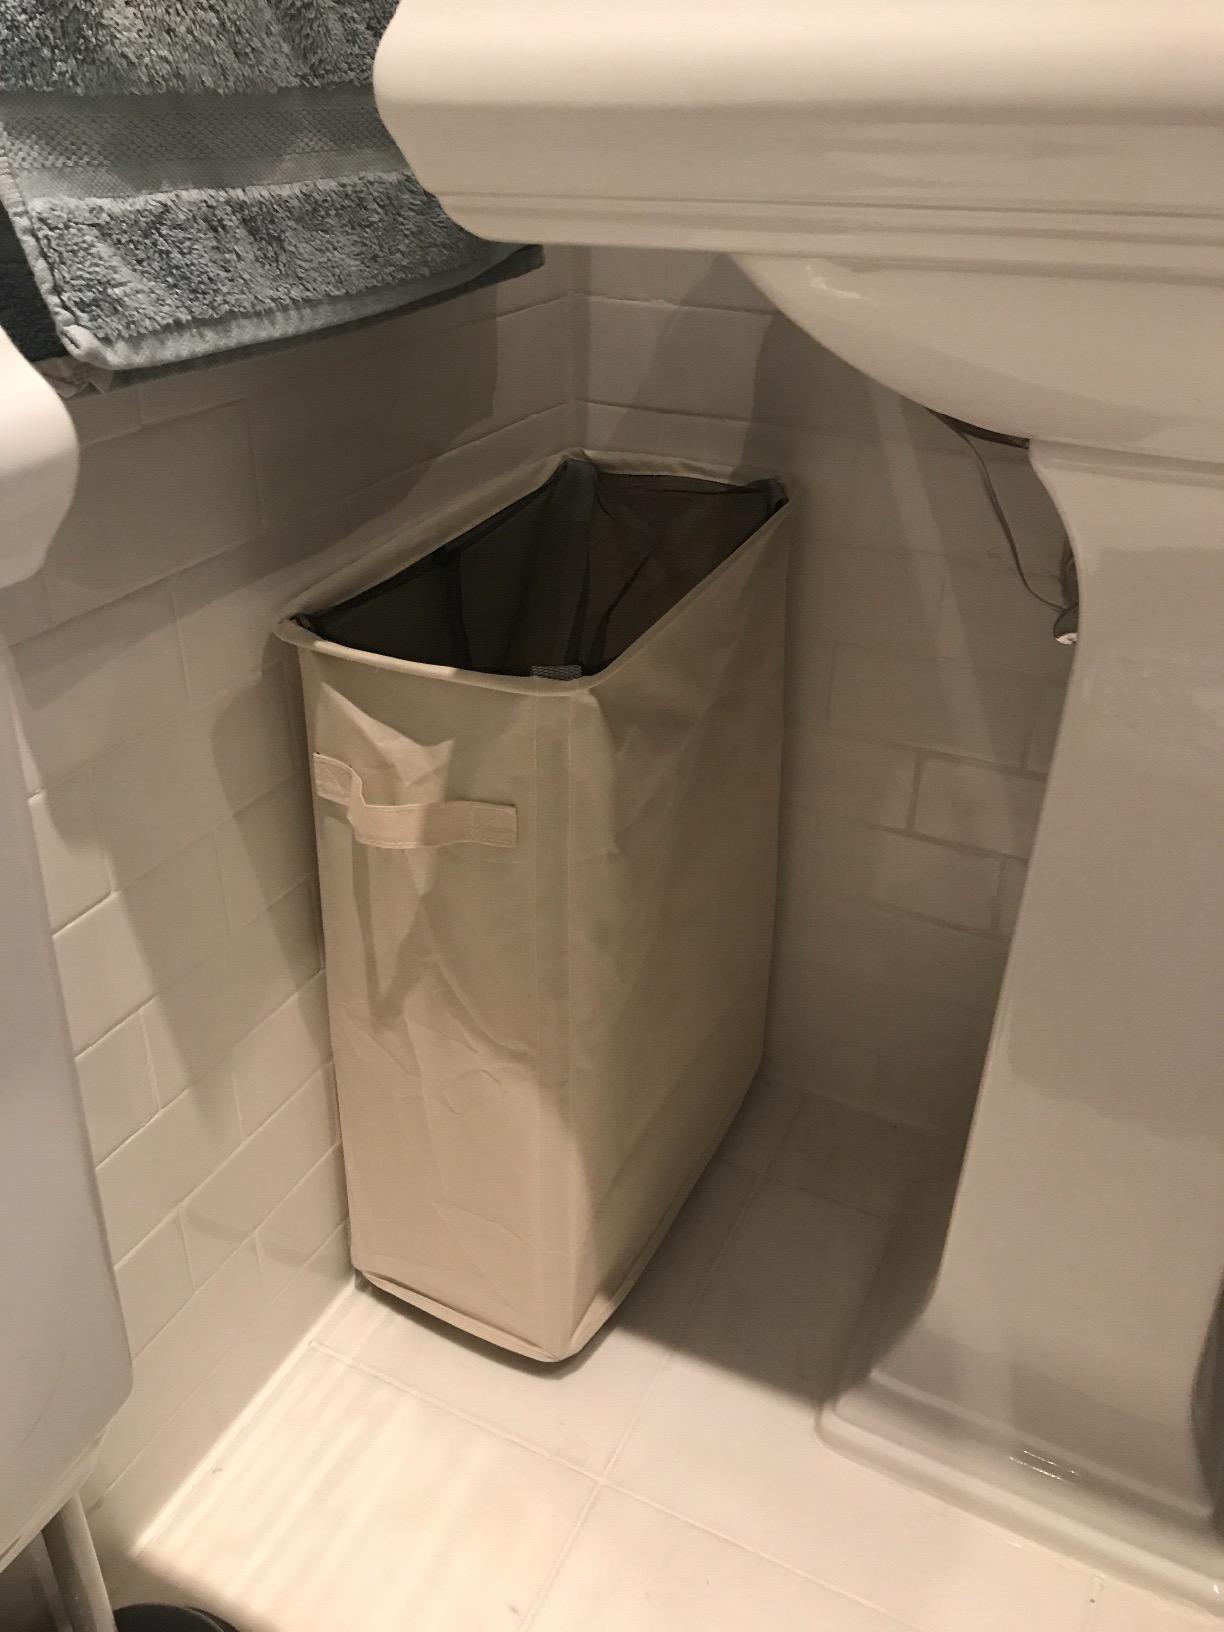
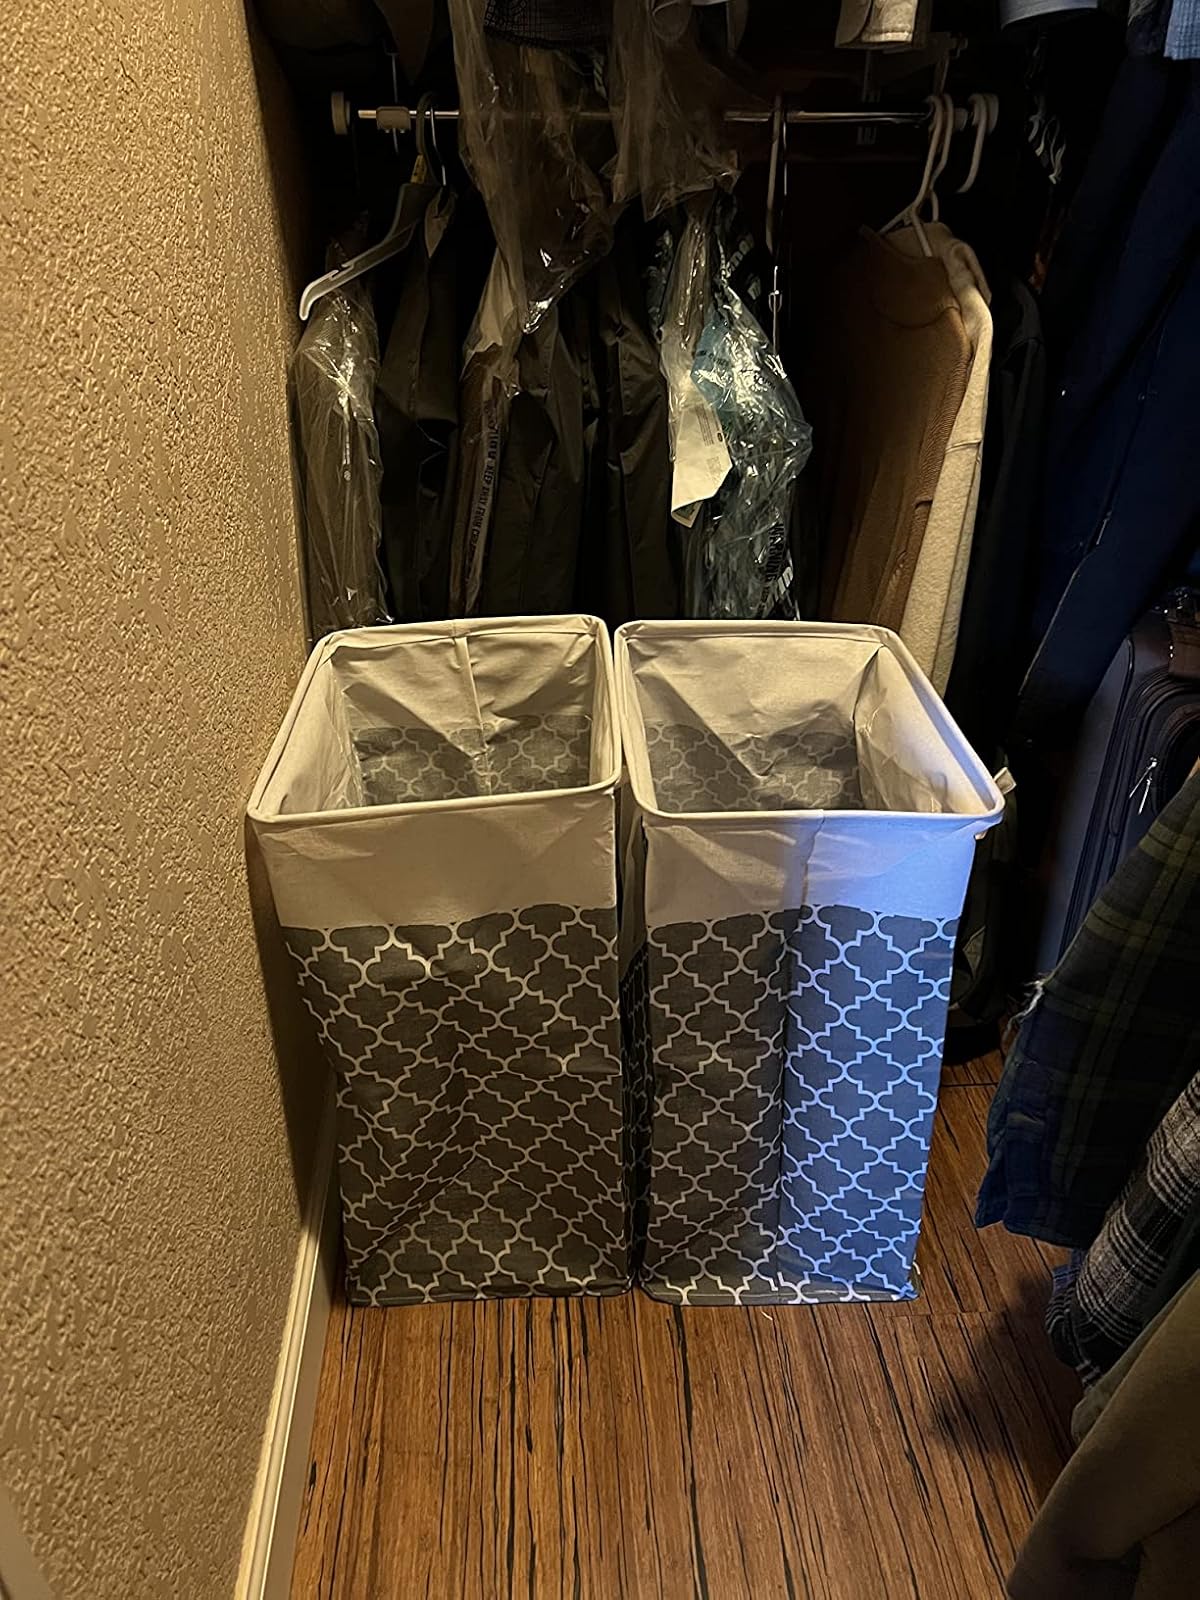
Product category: items_hamper
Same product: no